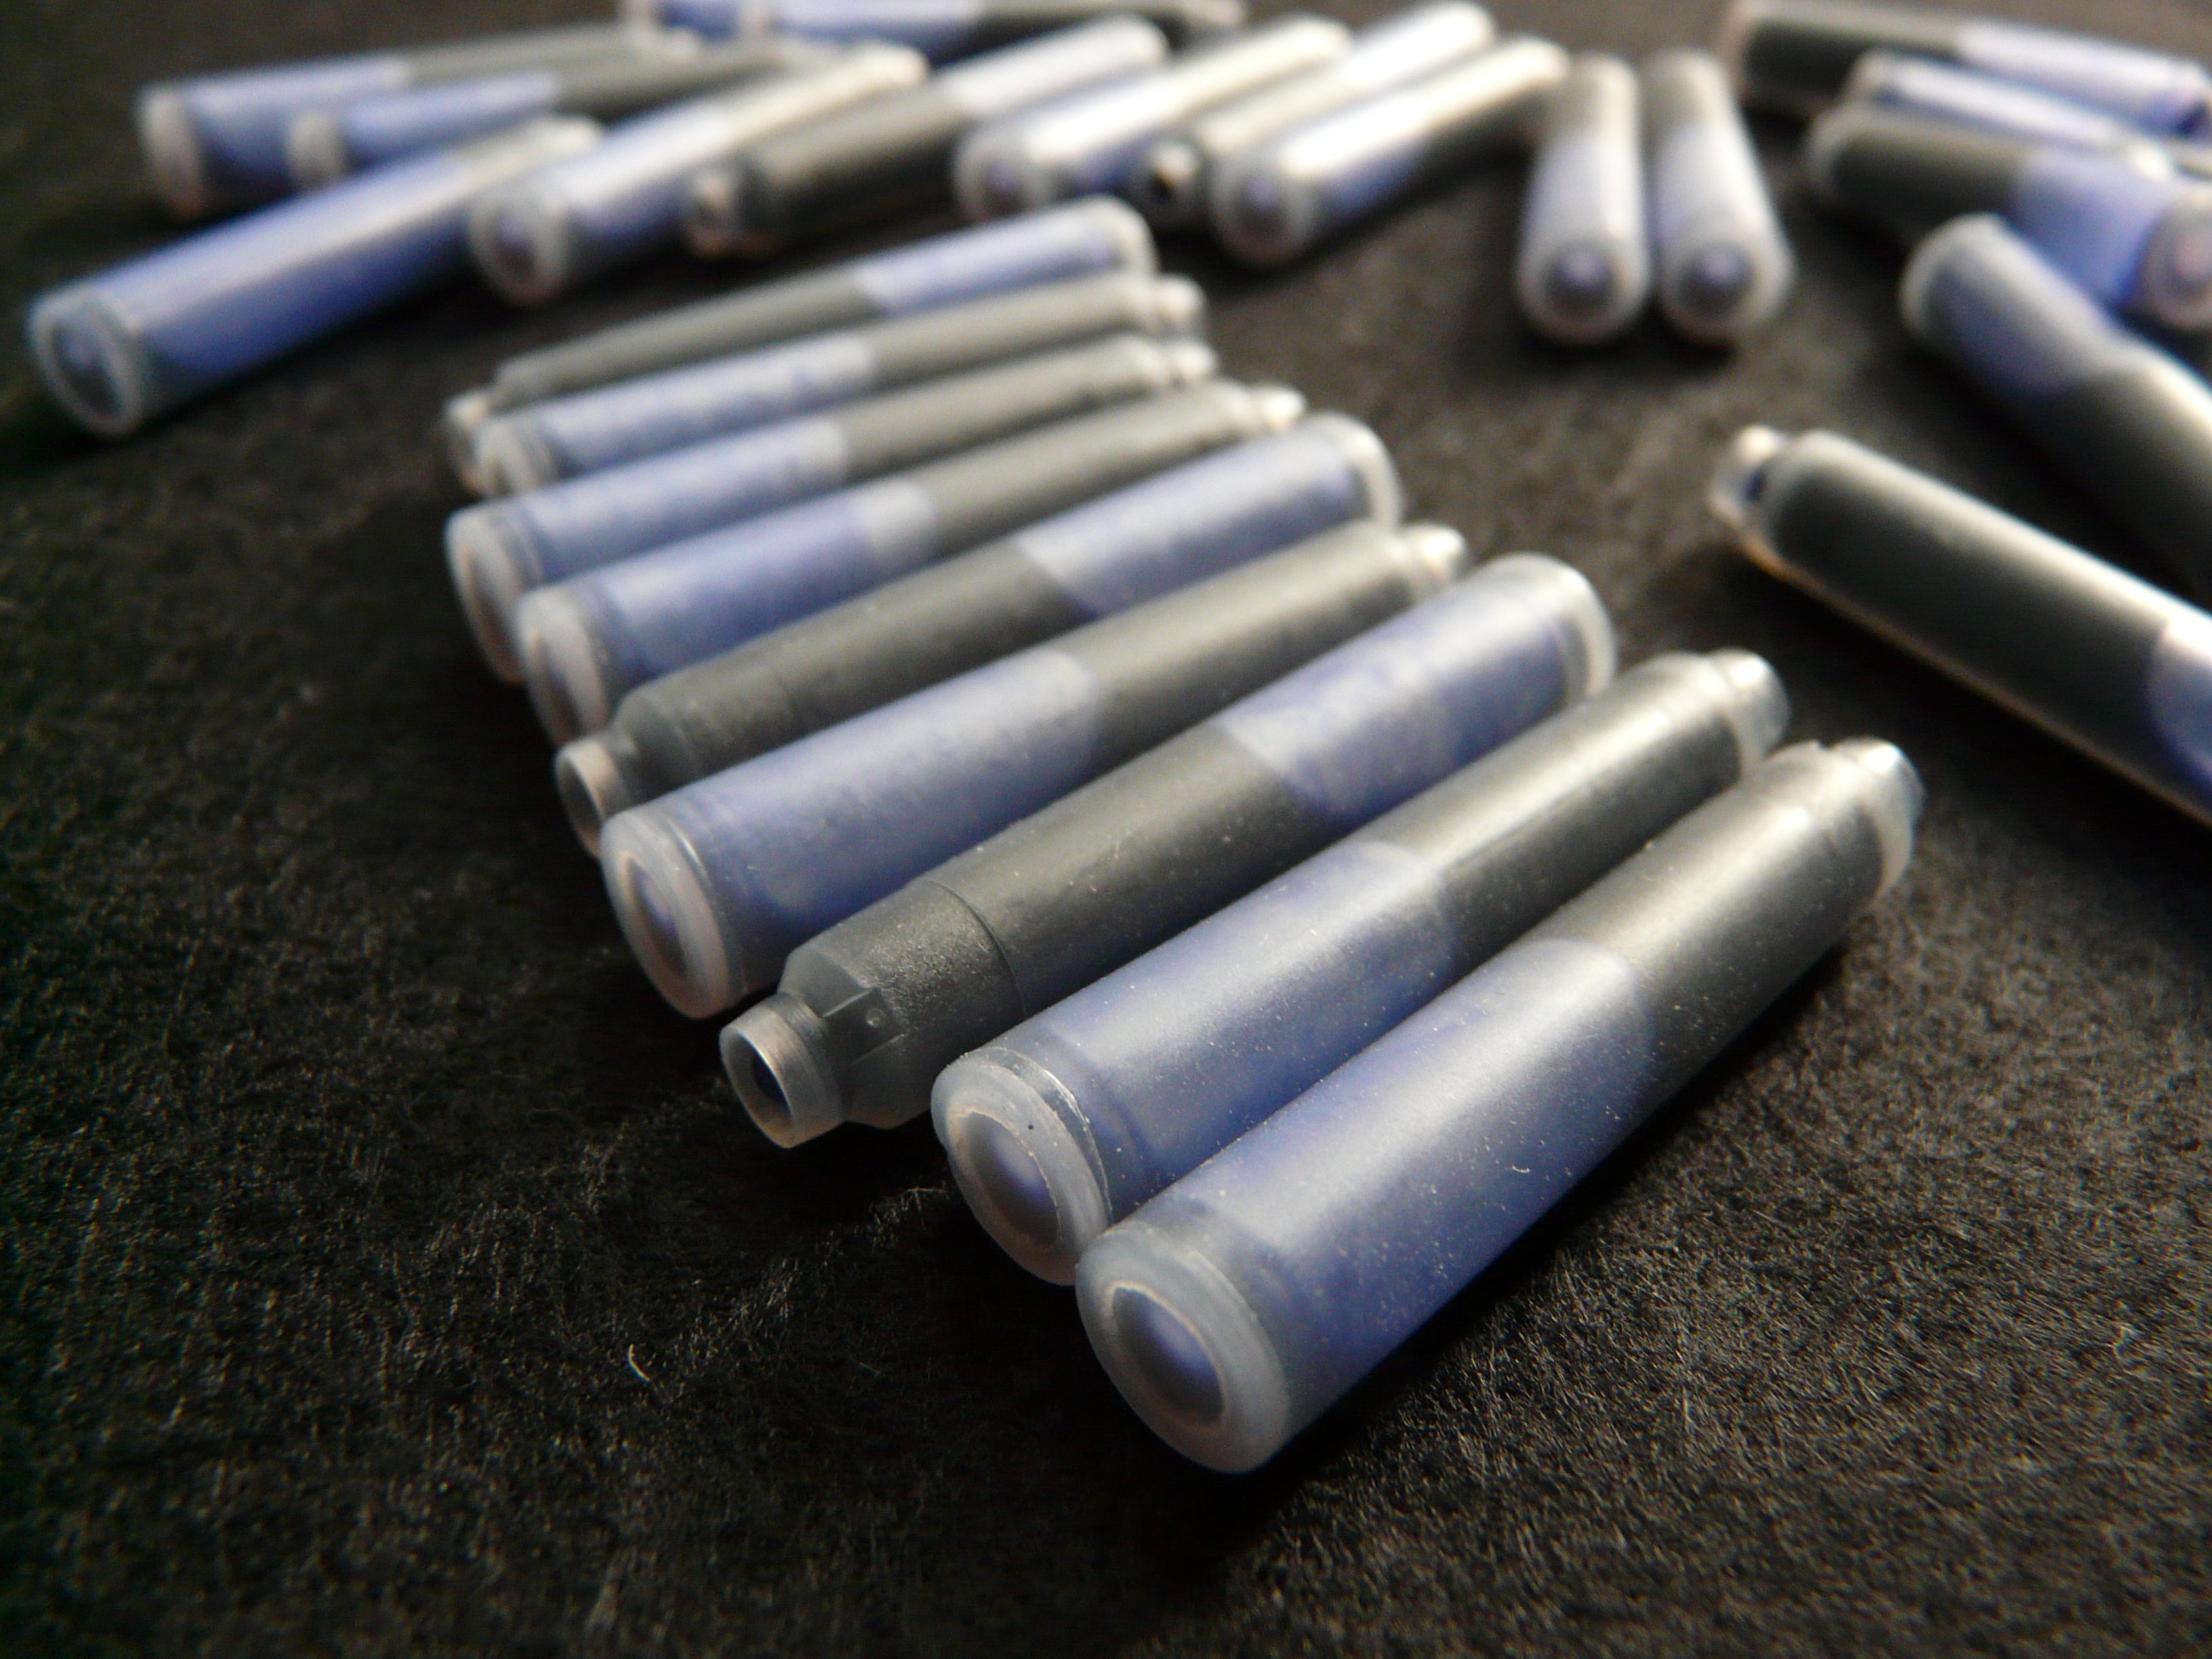
blue, weapon, ink, gun, ammunition, leave, filler, firearm, gun barrel, gun accessory